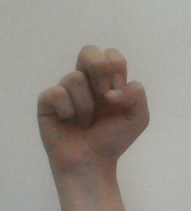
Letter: gaaf